Roman Rotenberg

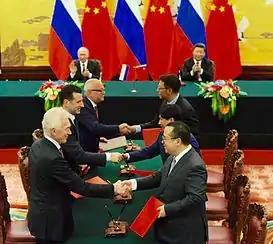

In 2007, Medvedev developed the Kontinental Hockey League (KHL) plan. To manage all league commercial contracts, the KHL marketing company was created. Roman was named the deputy general director. On 20 January 2015, Roman joined the KHL's board of directors. In 2011, SKA Hockey Club president Gennady Timchenko offered the position of club vice-president to Roman. On 11 December 2014, Roman became the Russian Ice Hockey Federation's first vice-president. He manages the cooperation between the RIHF and KHL, marketing strategies, and searches for new partners. He is also the head of the Russian national team staff, including the analytical and statistical departments. Since 2016, he has been a member of the IIHF's reforming system. In December 2016, he was granted official thanks from the Russian President Vladimir Putin for his contribution to sport and Russian ice hockey.